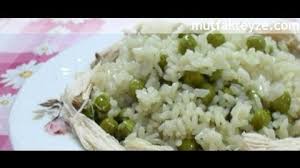
Yemek: pirinc_pilavi